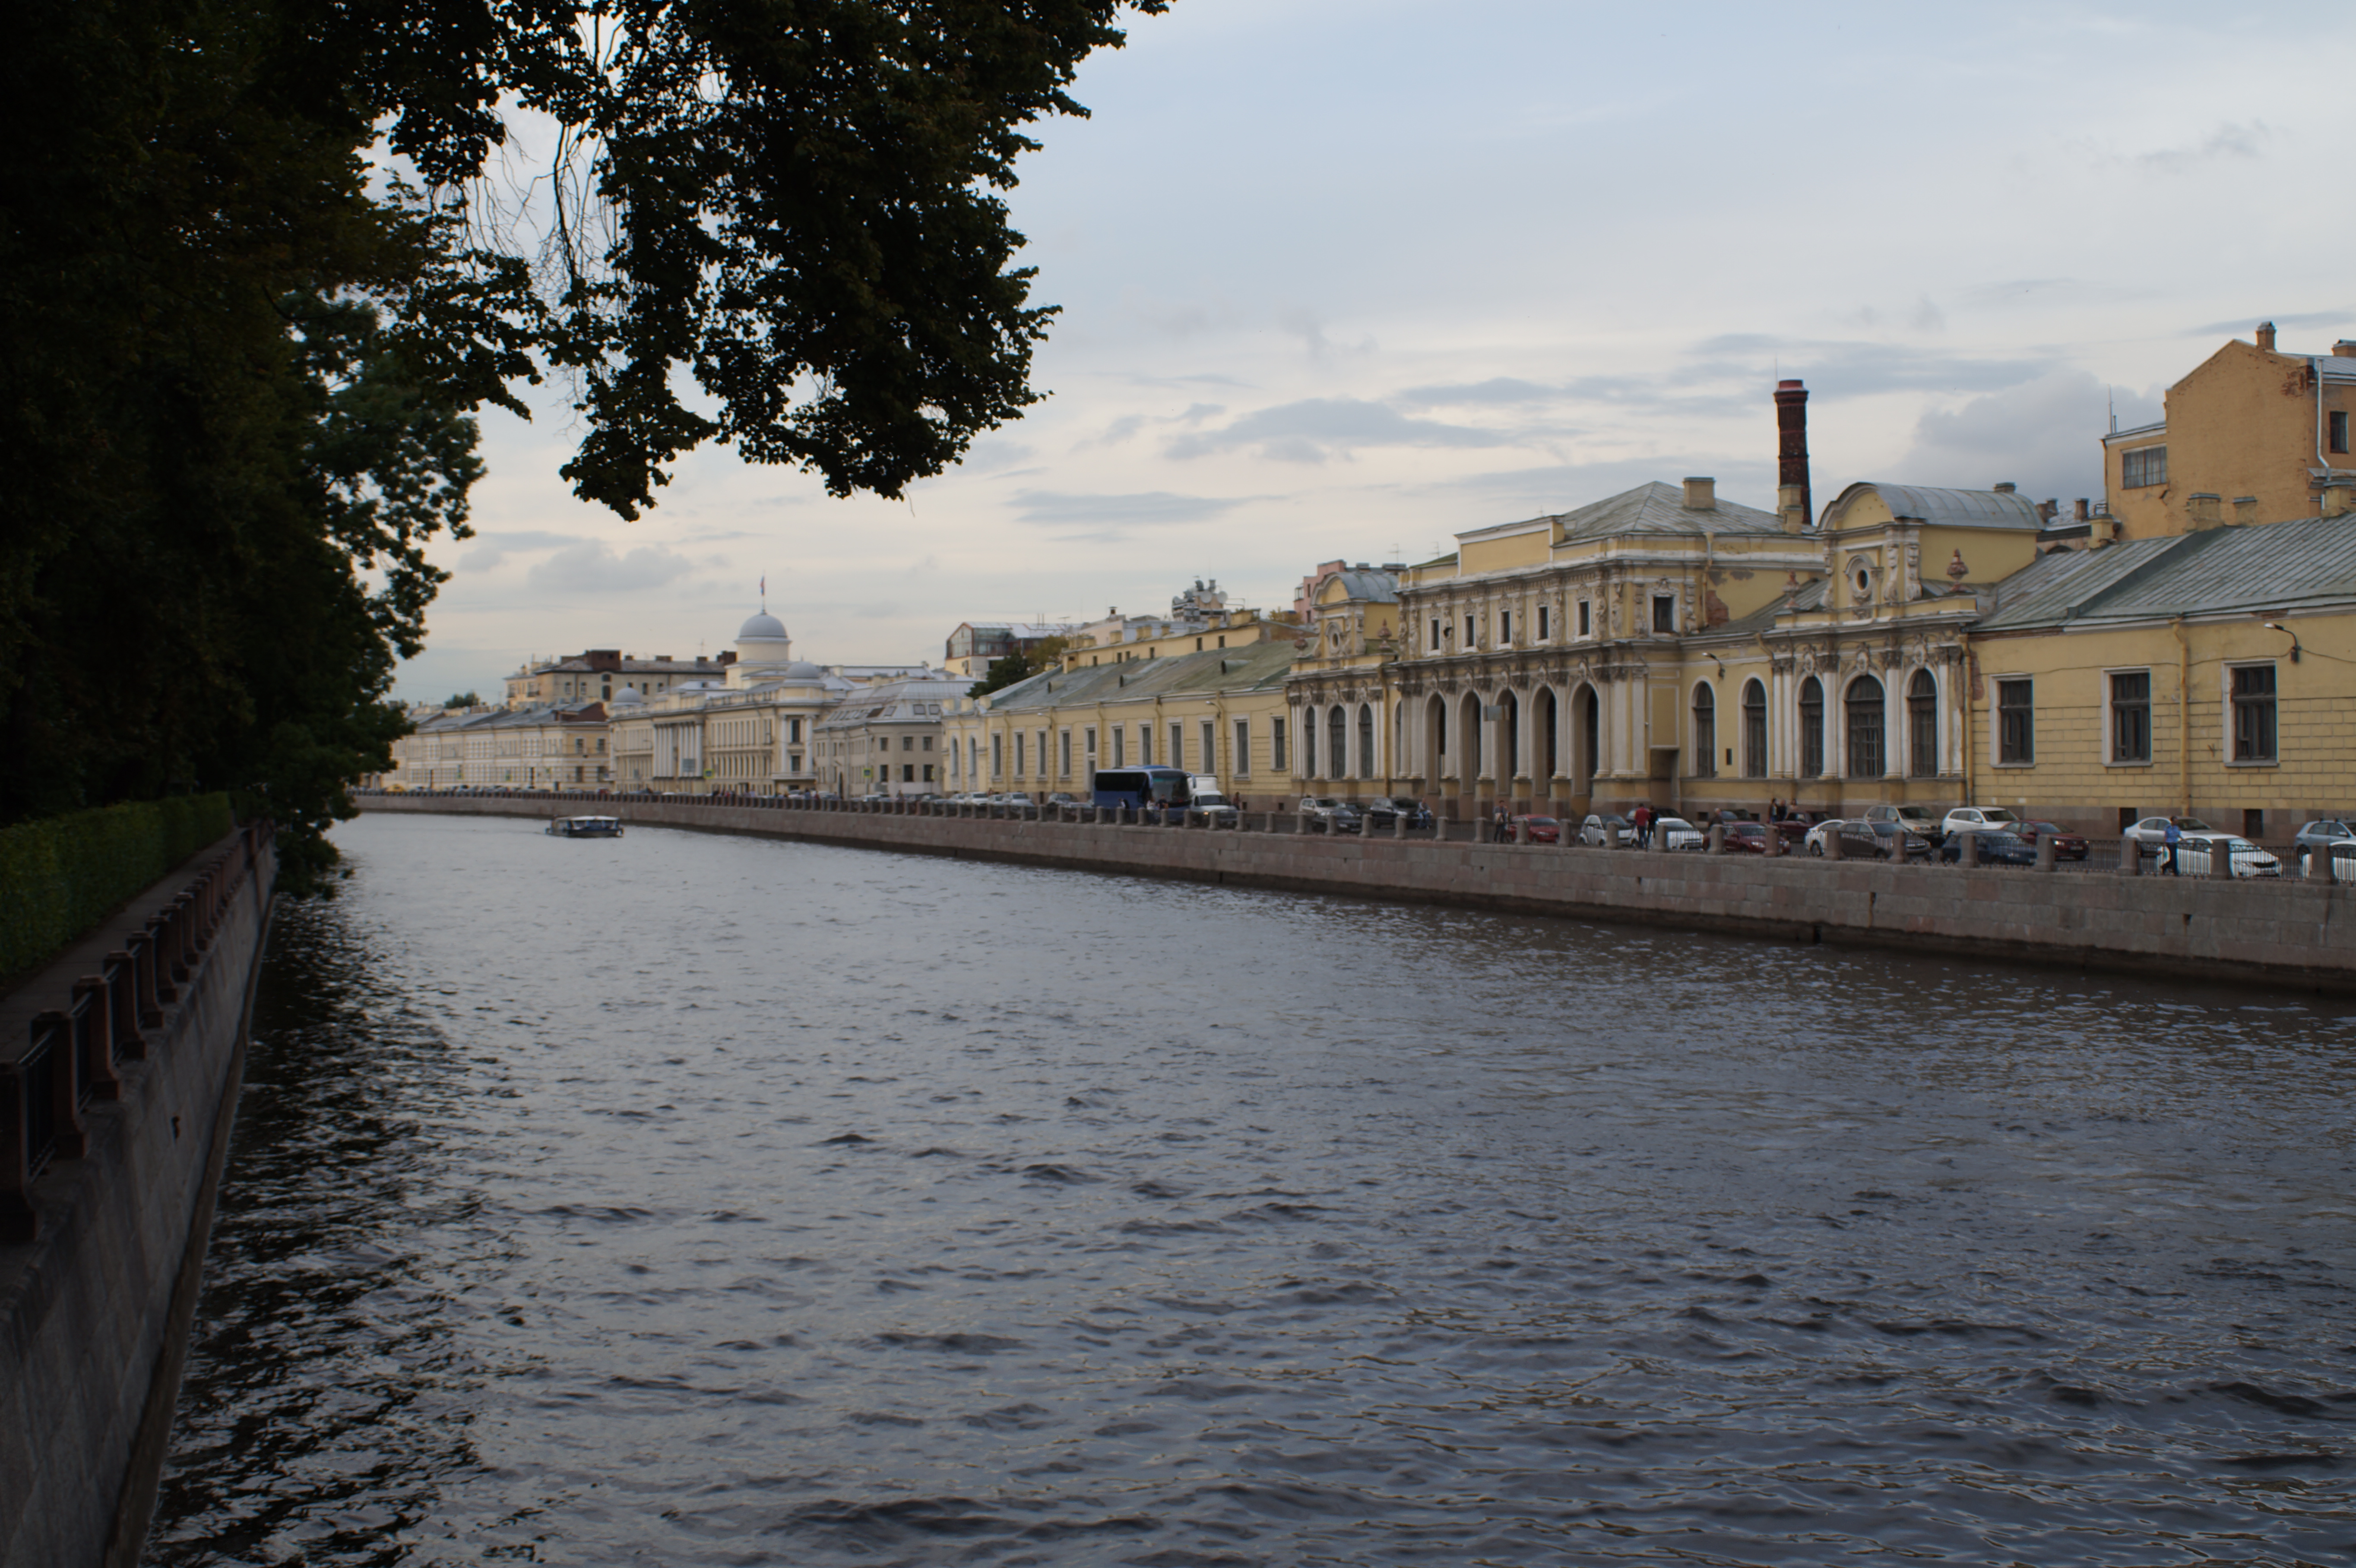
city, architecture, body of water, waterway, water, canal, river, town, channel, sky, bank, watercourse, tree, building, vacation, tourism, bridge, palace, cloud, moat, house